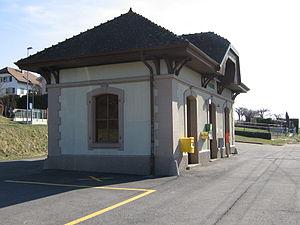
Vue du bâtiment de la gare ferroviaire d'Assens
La gare d'Assens est une gare ferroviaire du chemin de fer Lausanne-Échallens-Bercher. Elle se situe sur le territoire de la commune d'Assens, dans le canton de Vaud, en Suisse.
Assens est une commune suisse du canton de Vaud, située dans le district du Gros-de-Vaud.